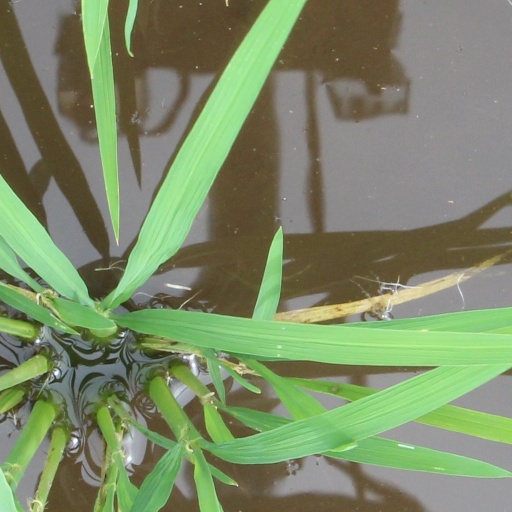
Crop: rice